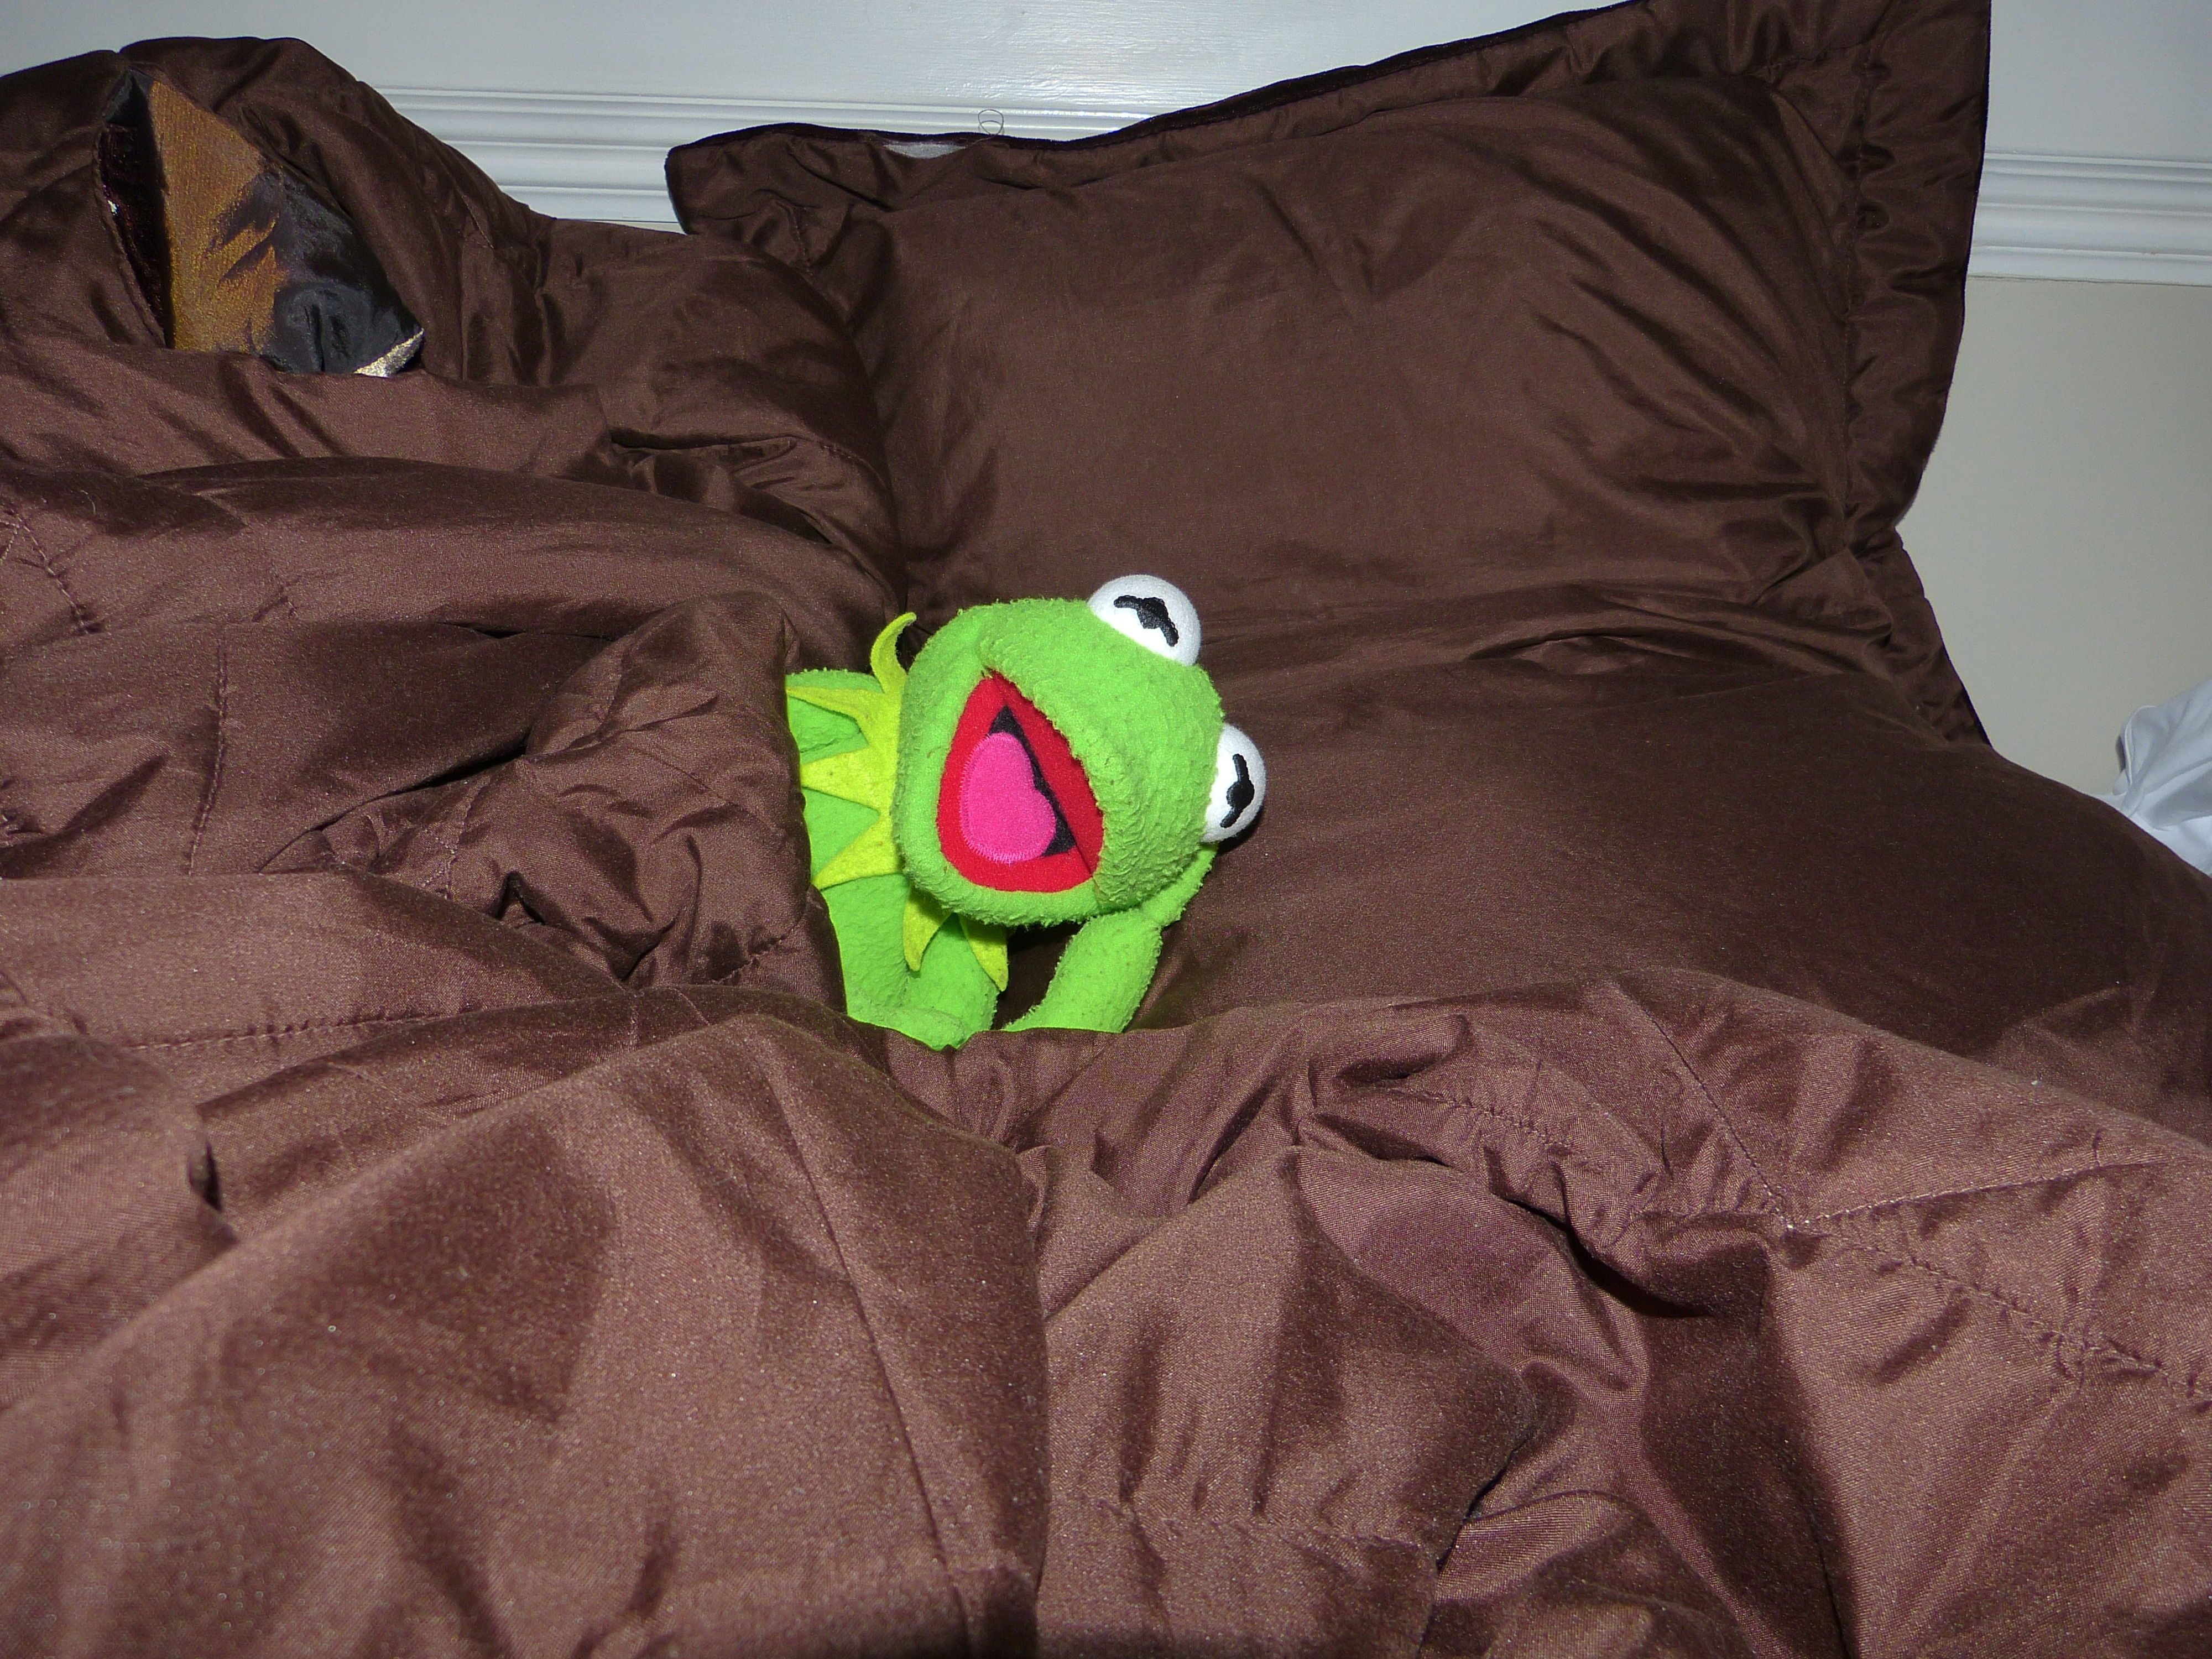
brown, clothing, material, product, textile, sleep, bed, tired, kermit frog